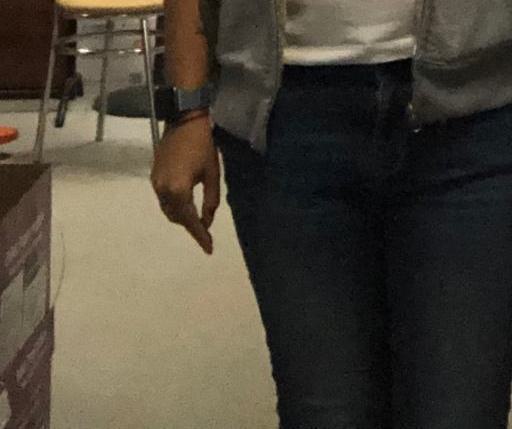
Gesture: no_gesture